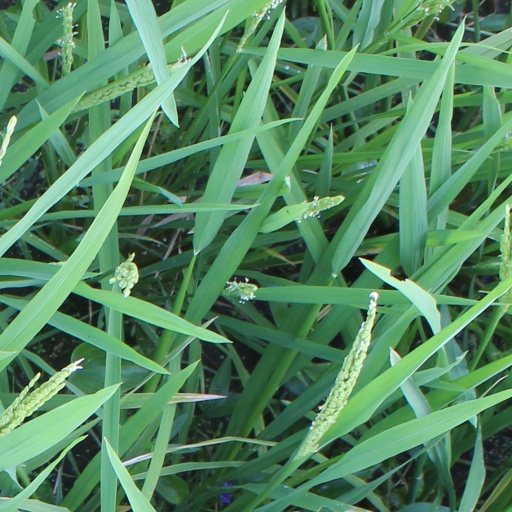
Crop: rice